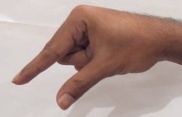
ASL sign: Q